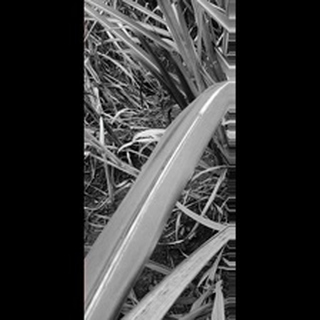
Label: sugarcane_red_rot